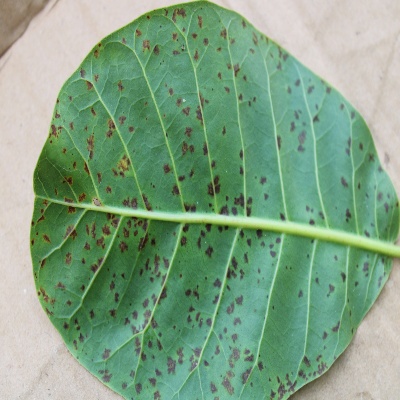
Crop: Cashew
Condition: anthracnose